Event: Nepal Earthquake
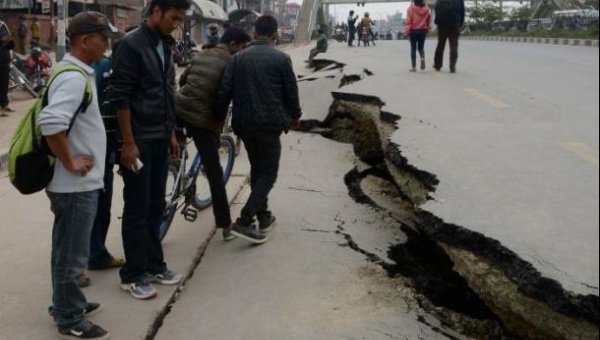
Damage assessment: damage